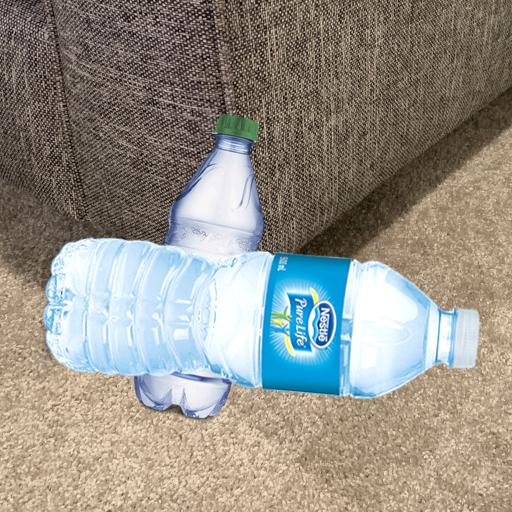
Label: bottles